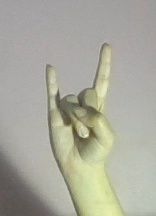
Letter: la